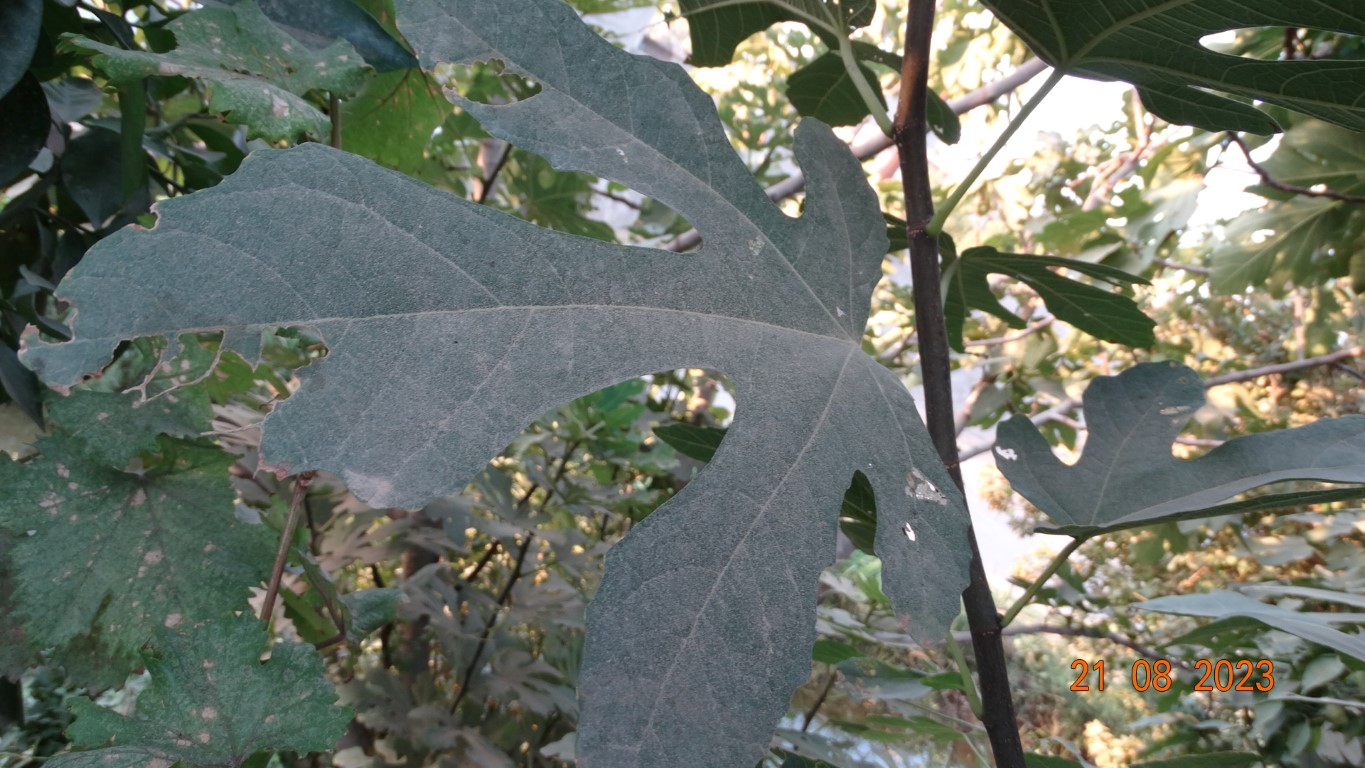
Label: infected